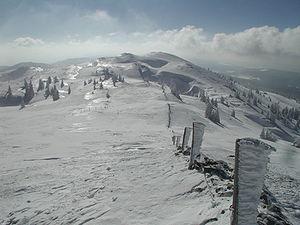
Le parc naturel régional Jura vaudois est une aire protégée de Suisse.